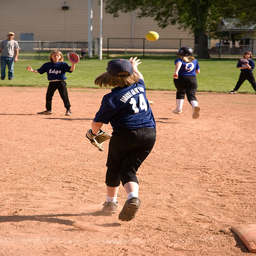
Girl throwing ball to person on base, hoping to tag the runner out.
A child in uniform throws a softball during a game.
A baseball player throwing a ball to another player
Kids in blue baseball uniforms are with their mitts on a dirt baseball field.
A young girl throwing a softball to a team mate.